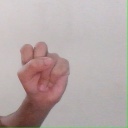
अक्षर: स